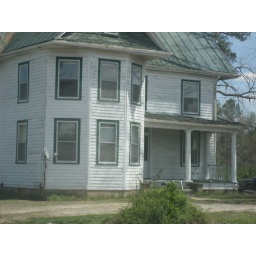
Every room in this house has a big bay and four big windows allowing for lots of sunlight.